Holcomb Observatory and Planetarium

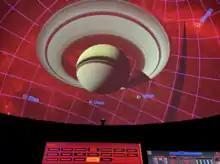
The planetarium with its recently installed Lambda projector.

Second, In early 2018 the planetarium had its old analog Spitz AP3 star projector replaced with a digital fulldome digital projector. A new Digitarium Kappa projector was installed with more than 4 million pixels onto the dome of the planetarium which gives visitors a fully immersive 3D experience in addition to nicely rendering the night sky. Even more recently, in late 2022, the Kappa projector was replaced with a Digitarium Lamda projector. This new laser-phosphor illumination system provides bright, rich colors and 225% more pixels on the dome than the Kappa. It can show the sky as it was millions of years into the past and future. The new Kappa projector also allows for flight to the Moon and planets, and through and out of the Milky Way galaxy.